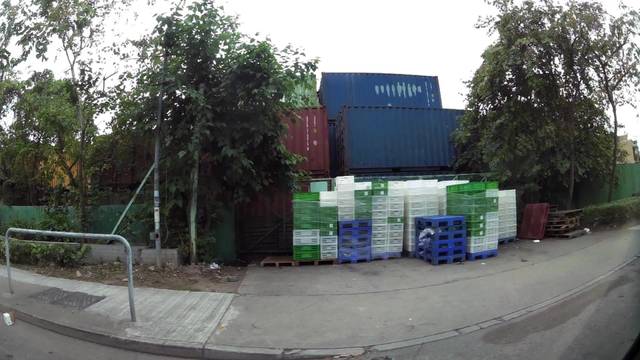
Region: China
Coordinates: 22.424, 113.992